Anthony J. Mifsud

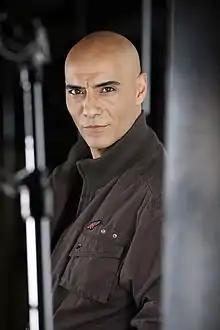
Mifsud in 2008

Anthony J. Mifsud is a Maltese-born Canadian actor, singer and songwriter. He performs professionally under the moniker Mif.